Christian Schlegel Farm

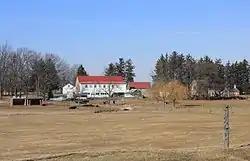

The Christian Schlegel Farm is a historic farm complex and national historic district located in Richmond Township, Berks County, Pennsylvania. It was listed on the National Register of Historic Places in 1992.